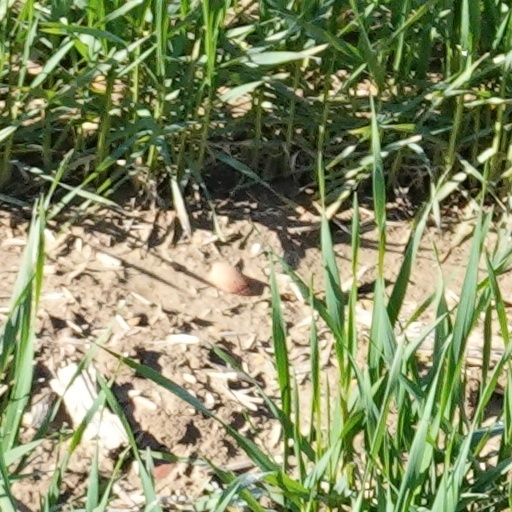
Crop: wheat